Great tit

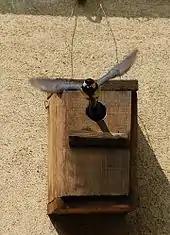
Great tit leaving its wooden nest box

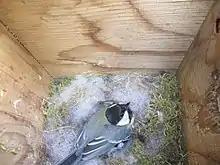
Great tit nesting in nest box

Great tits are seasonal breeders. The exact timing of breeding varies by a number of factors, most importantly location. Most breeding occurs between January and September; in Europe the breeding season usually begins after March. In Israel there are exceptional records of breeding during the months of October to December. The amount of sunlight and daytime temperatures will also affect breeding timing. One study found a strong correlation between the timing of laying and the peak abundance of caterpillar prey, which is in turn correlated to temperature. On an individual level, younger females tend to start laying later than older females.